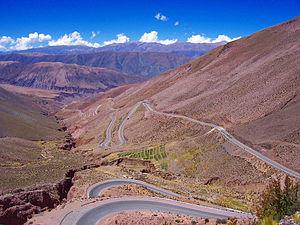
La province de Jujuy est une province argentine, située dans le nord-ouest du pays, limitée à l'est et au sud par la province de Salta, à l'ouest par le Chili et au nord par la Bolivie. Sa capitale est San Salvador de Jujuy.
La Route nationale 52 est une route argentine totalement asphaltée, qui se trouve à l'ouest de la province de Salta et au sud-ouest de la province de Jujuy. Son parcours de 263 km unit la Route nationale 9 au niveau de la ville de Purmamarca avec le col Paso de Jama, situé à 4 400 m d'altitude, à la frontière chilienne. Dans ce pays, elle se prolonge par la route nᵒ 27, en direction de Calama.